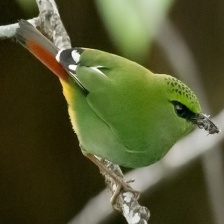
Species: FIRE TAILLED MYZORNIS
Scientific name: MYZORNIS PYRRHOURA